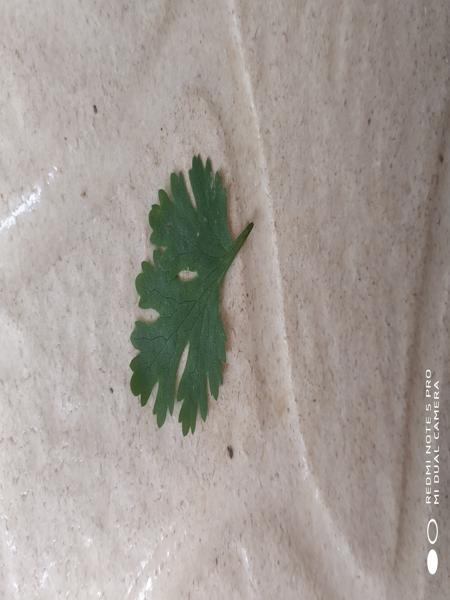
Plant: Coriender